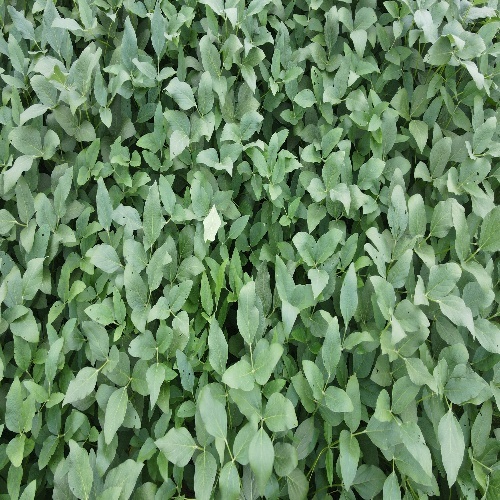
Label: Diabrotica_speciosa